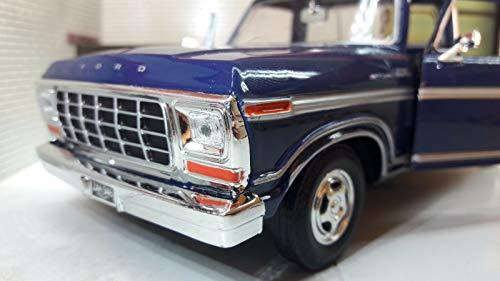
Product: Motormax 1:24 1979 Ford F-150 Pickup Truck
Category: Toys & Games | Play Vehicles
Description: Brand new 1:24 scale diecast car model of 1979 Ford F-150 Pickup Truck 2 Tone Red/Cream die cast car by Motormax.
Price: $17.99
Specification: ProductDimensions:7.1x3x2.8inches|ItemWeight:1pounds|ShippingWeight:1.05pounds(Viewshippingratesandpolicies)|ASIN:B06X3XJ9XK|Itemmodelnumber:79346AC|Manufacturerrecommendedage:3yearsandup